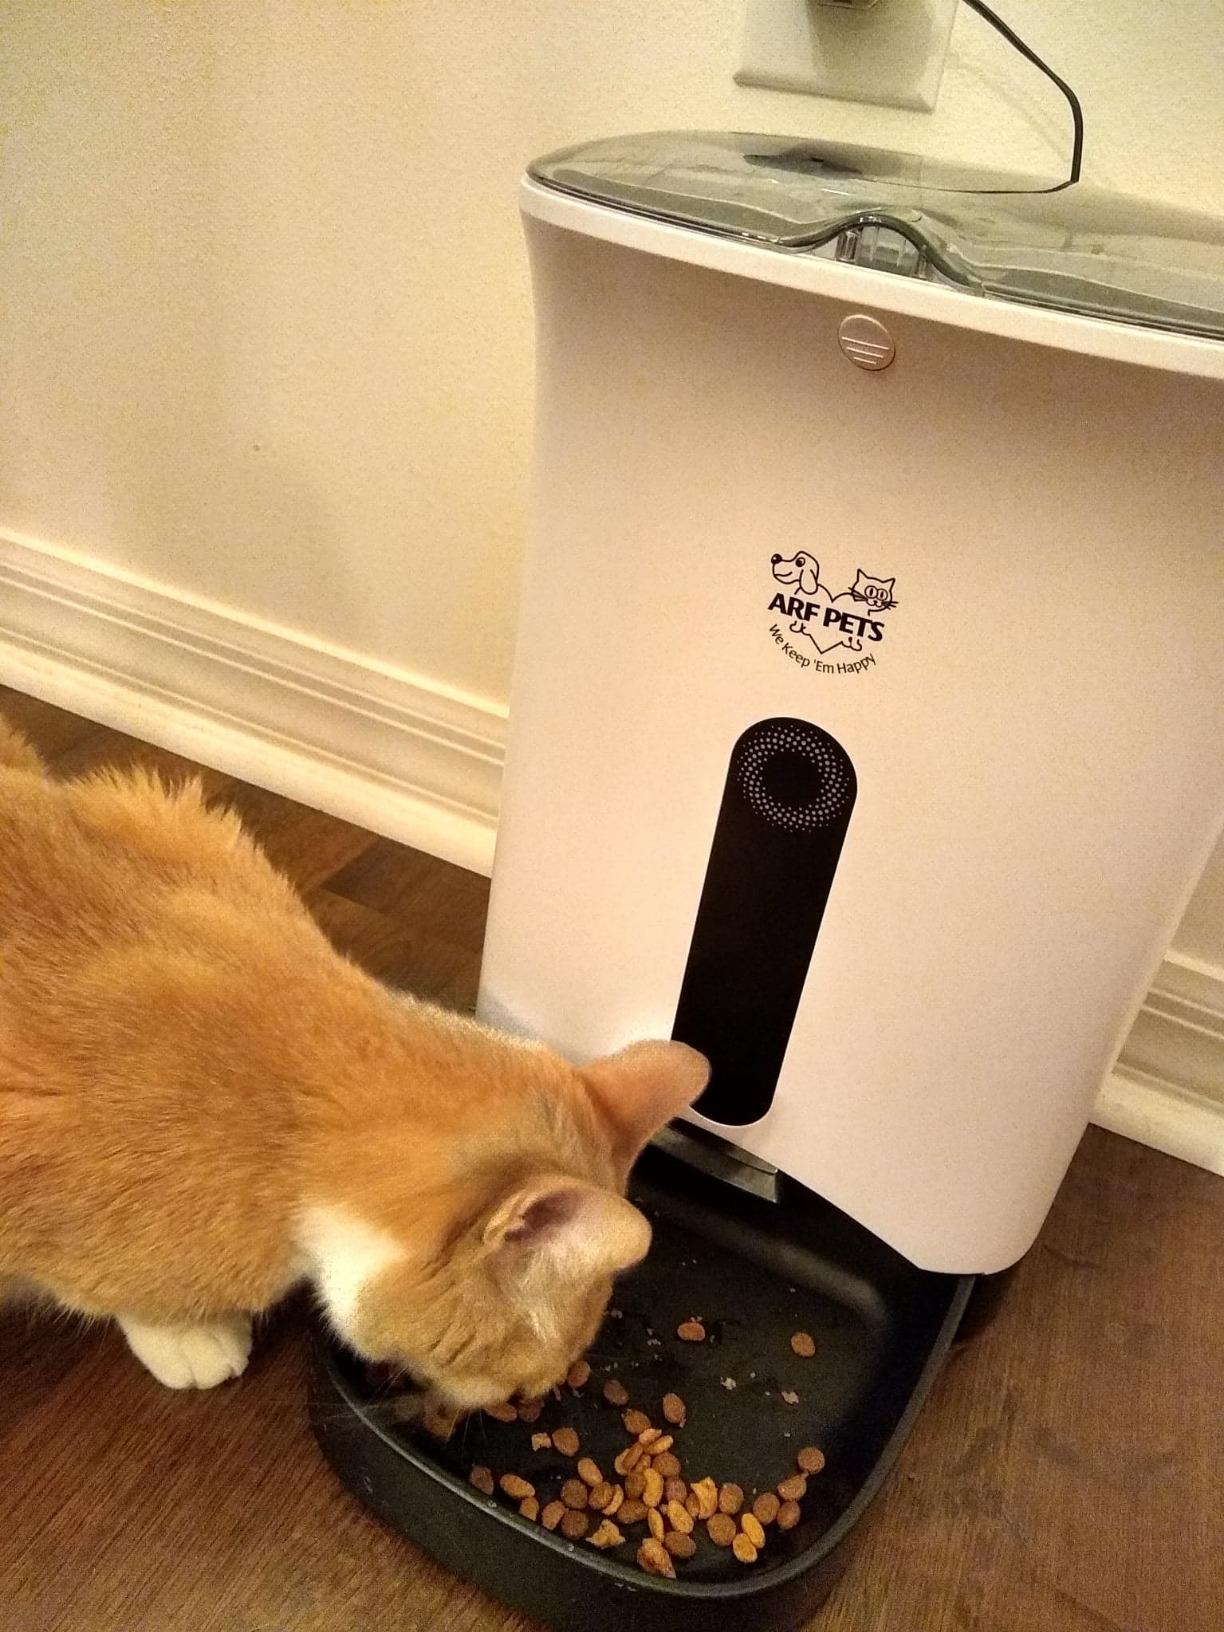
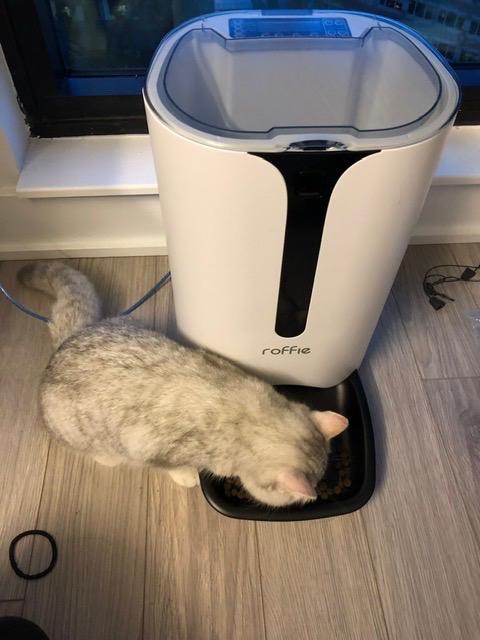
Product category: items_feeder
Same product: no